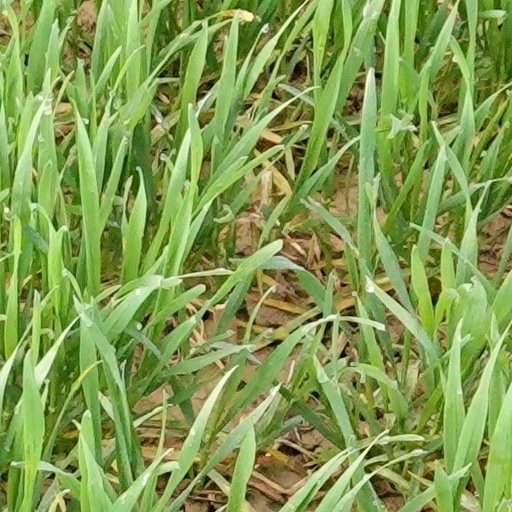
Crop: wheat